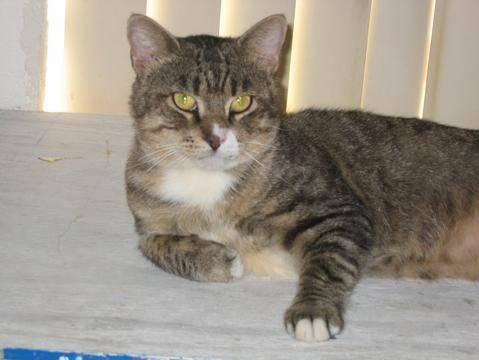
cat